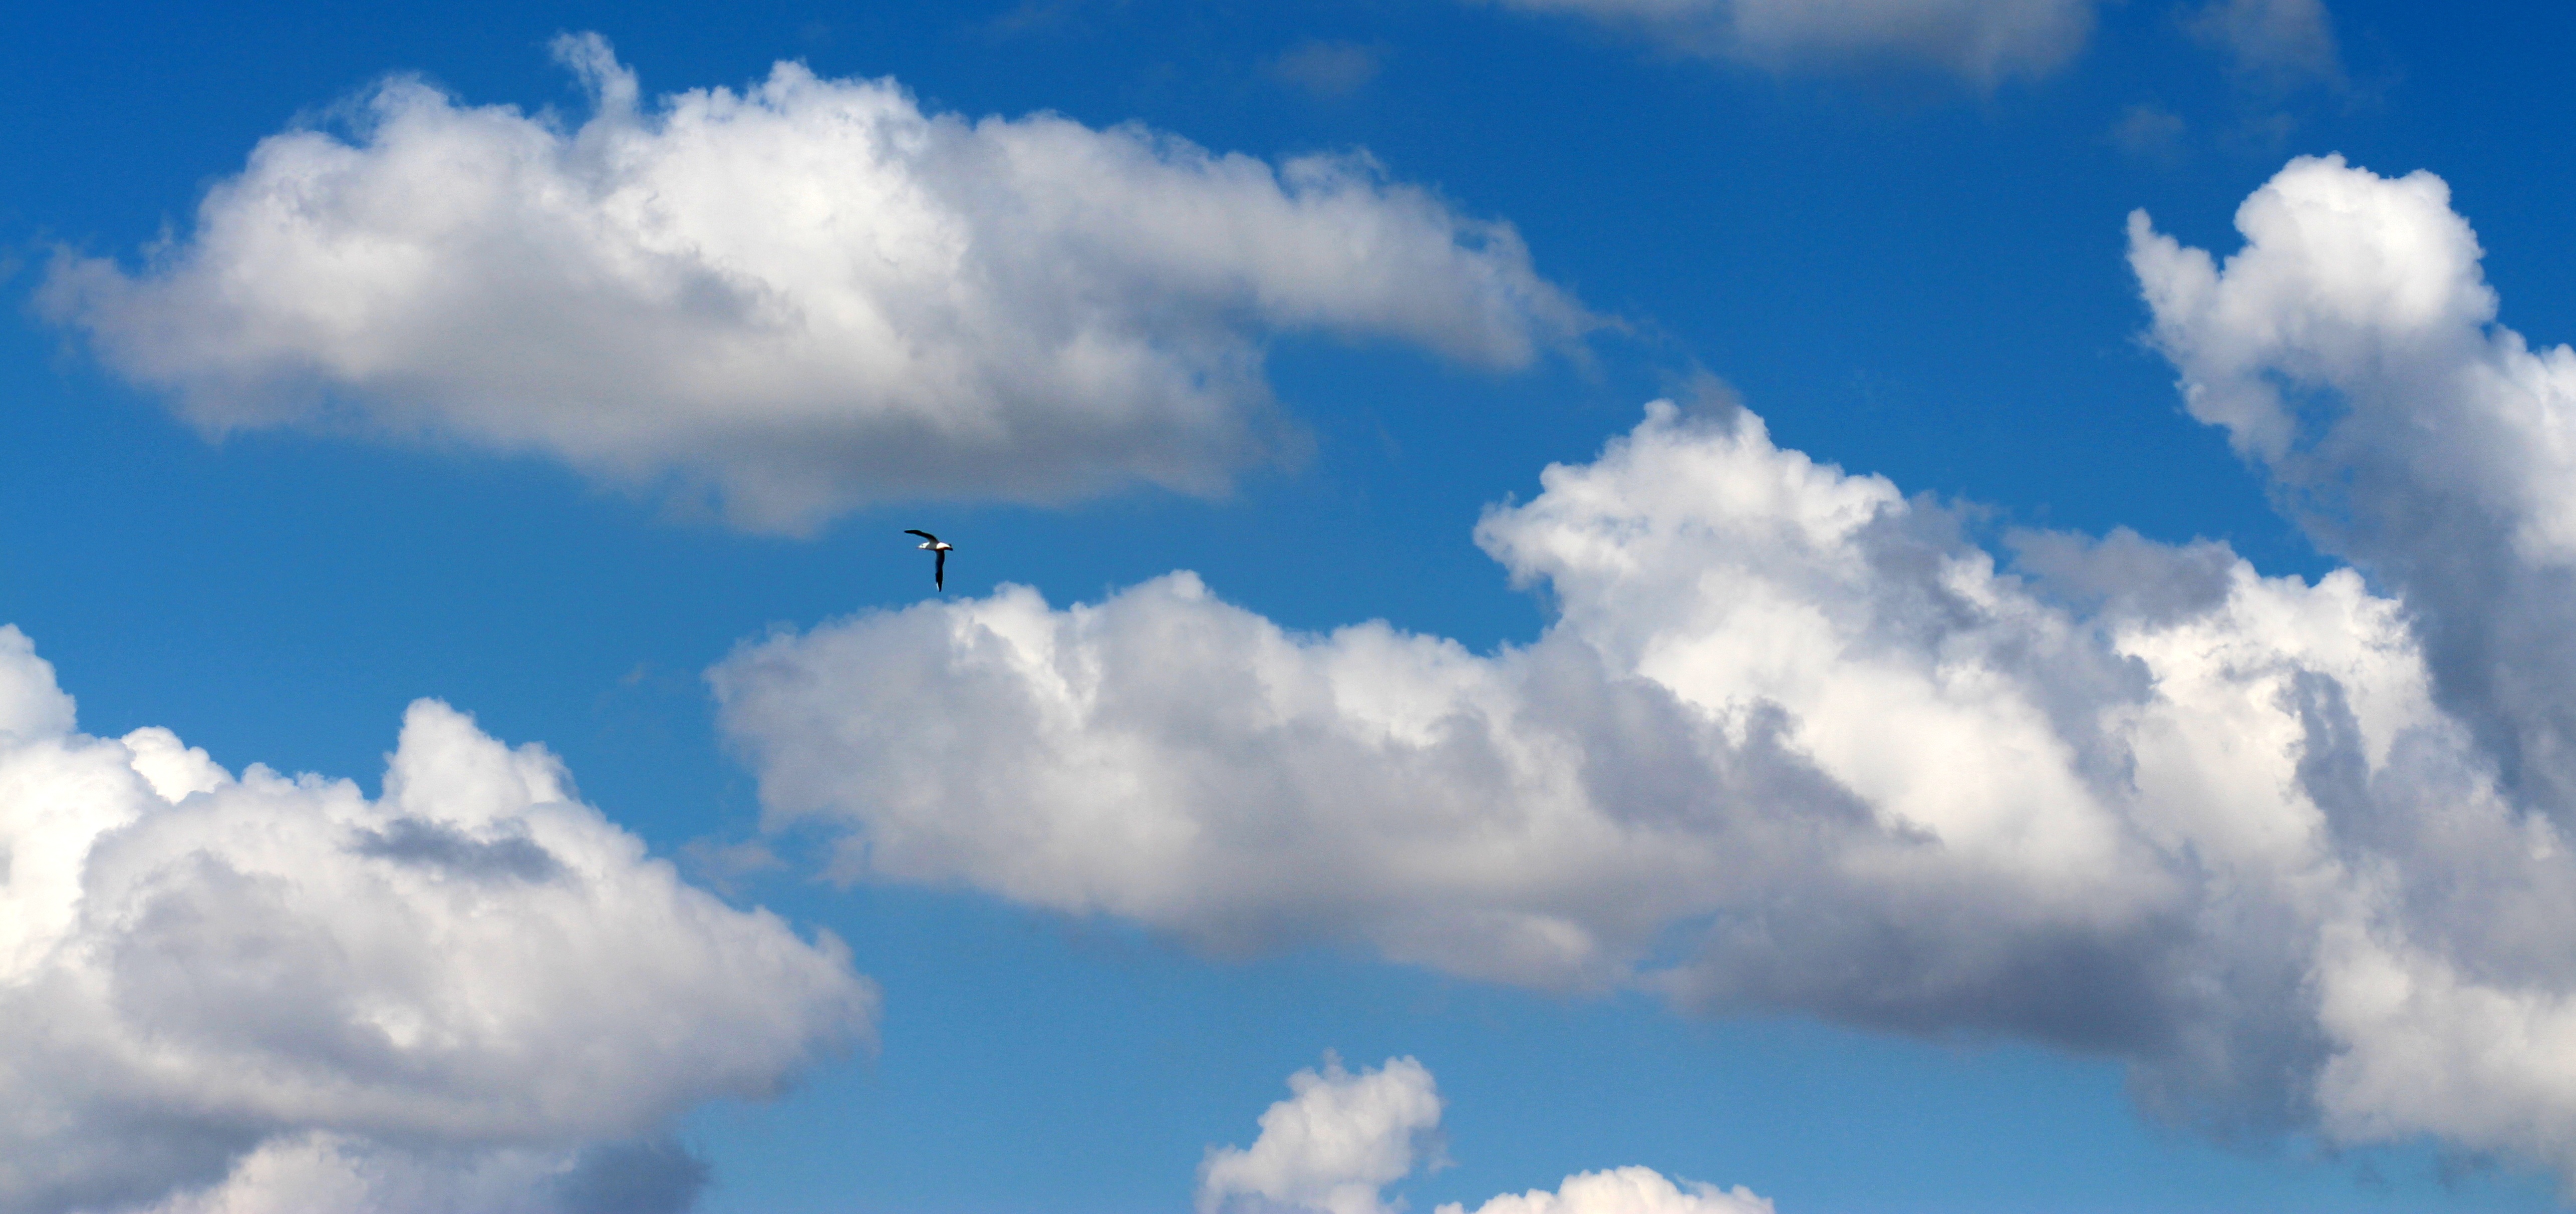
wing, cloud, sky, white, atmosphere, fluffy, vehicle, flight, cumulus, blue, meteorological phenomenon, atmosphere of earth